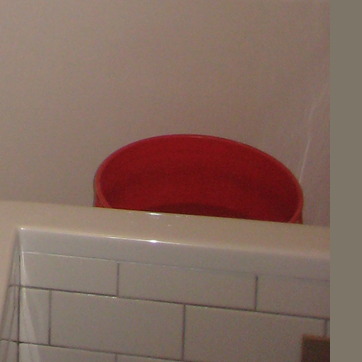
Material: plastic